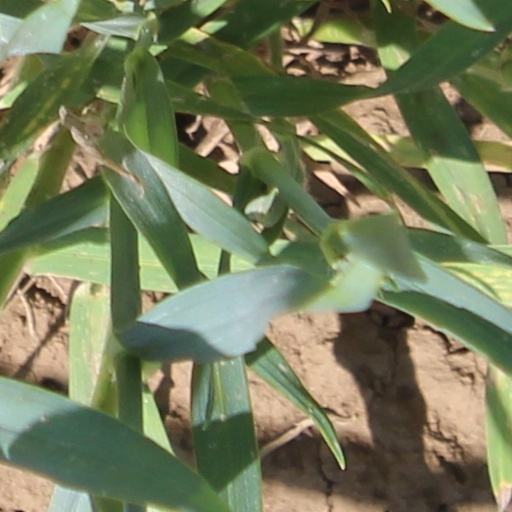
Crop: wheat